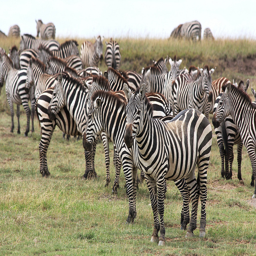
A herd of zebra standing next to each other on a field.
A large herd of zebra standing on short grass.
A herd of zebras are standing in a field with stripes every which way.
A zebra watches for danger as the rest of the herd relaxes.
A herd of zebras all grouped together .